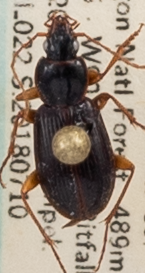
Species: Synuchus impunctatus
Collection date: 2018-07-10
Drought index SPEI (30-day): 0.71
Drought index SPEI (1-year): -0.24
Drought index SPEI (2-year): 1.642